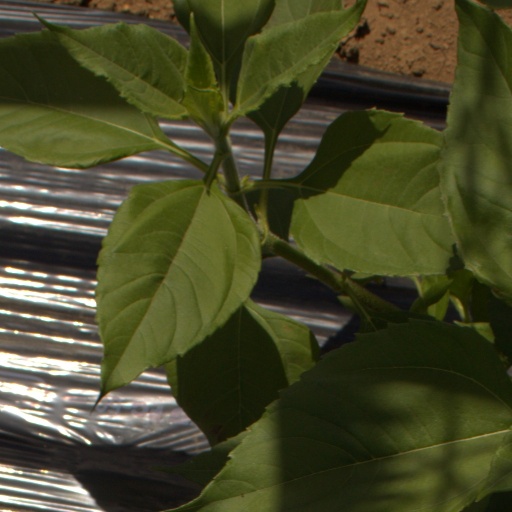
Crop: Jerusalem artichoke